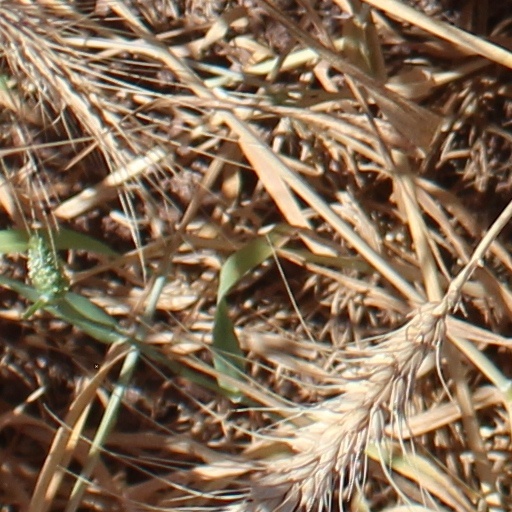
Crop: wheat